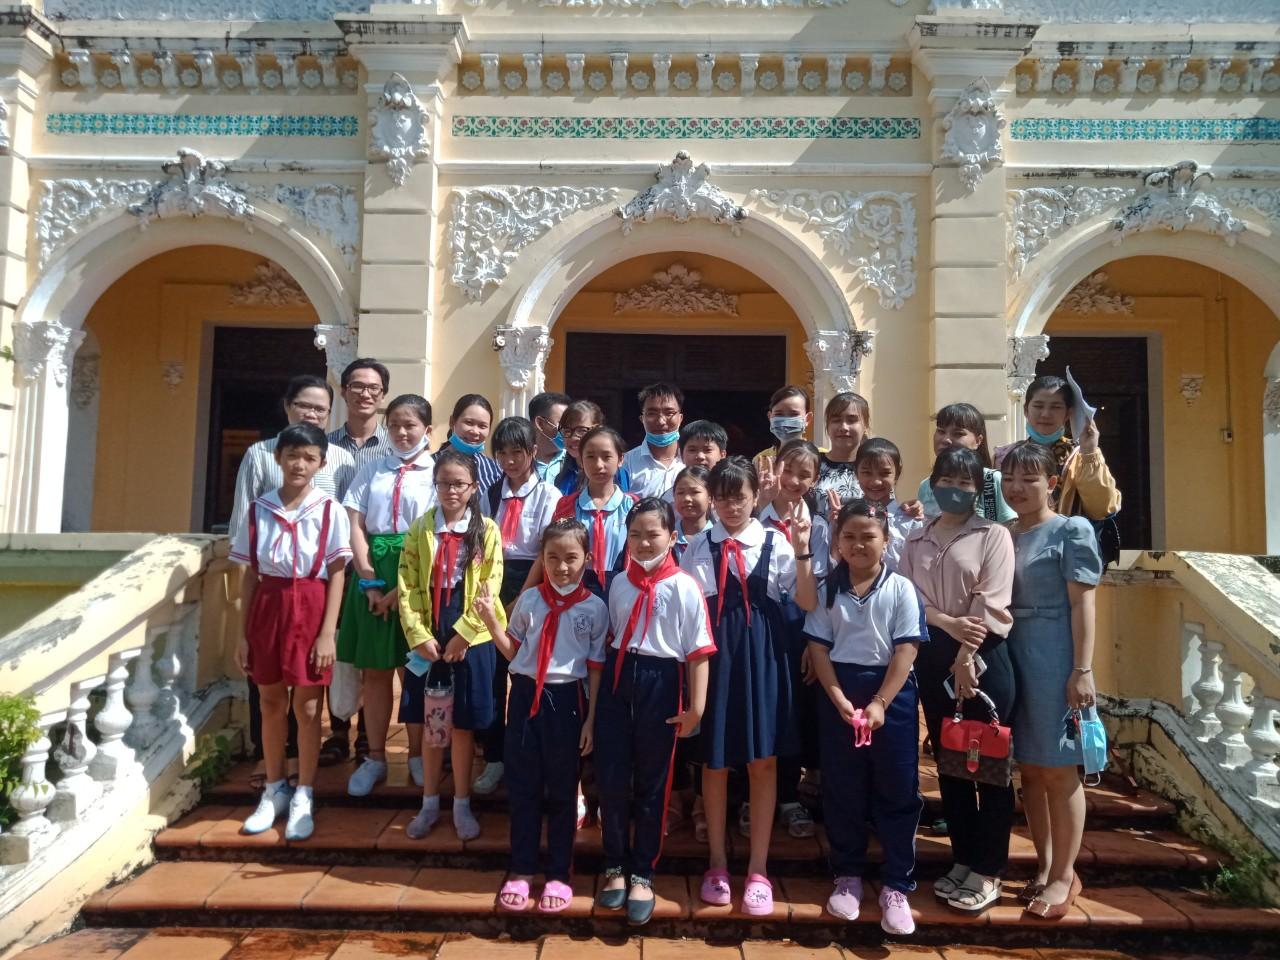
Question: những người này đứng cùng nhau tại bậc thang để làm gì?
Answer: những người này đứng cùng nhau tại bậc thang để chụp hình tập thể